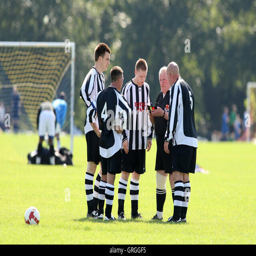
the referee speaks to players during a match